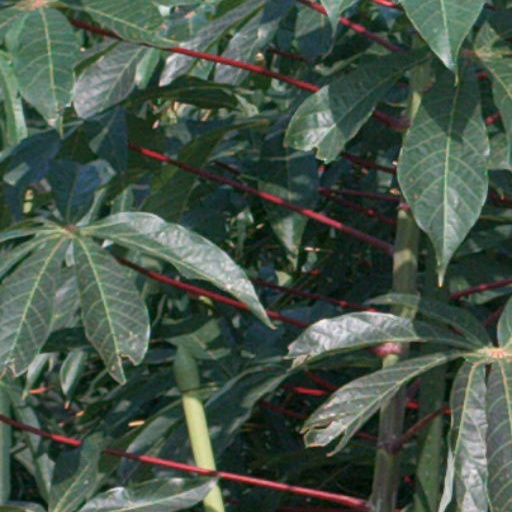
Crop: cassava